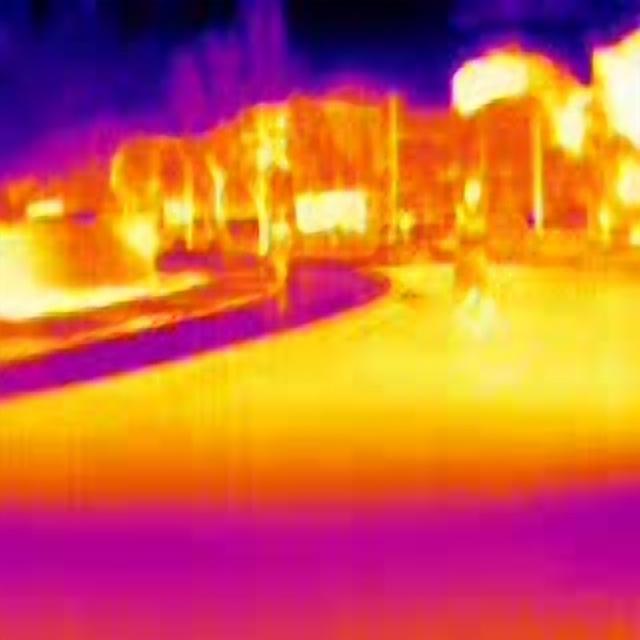
Detected objects:
label: person
label: person